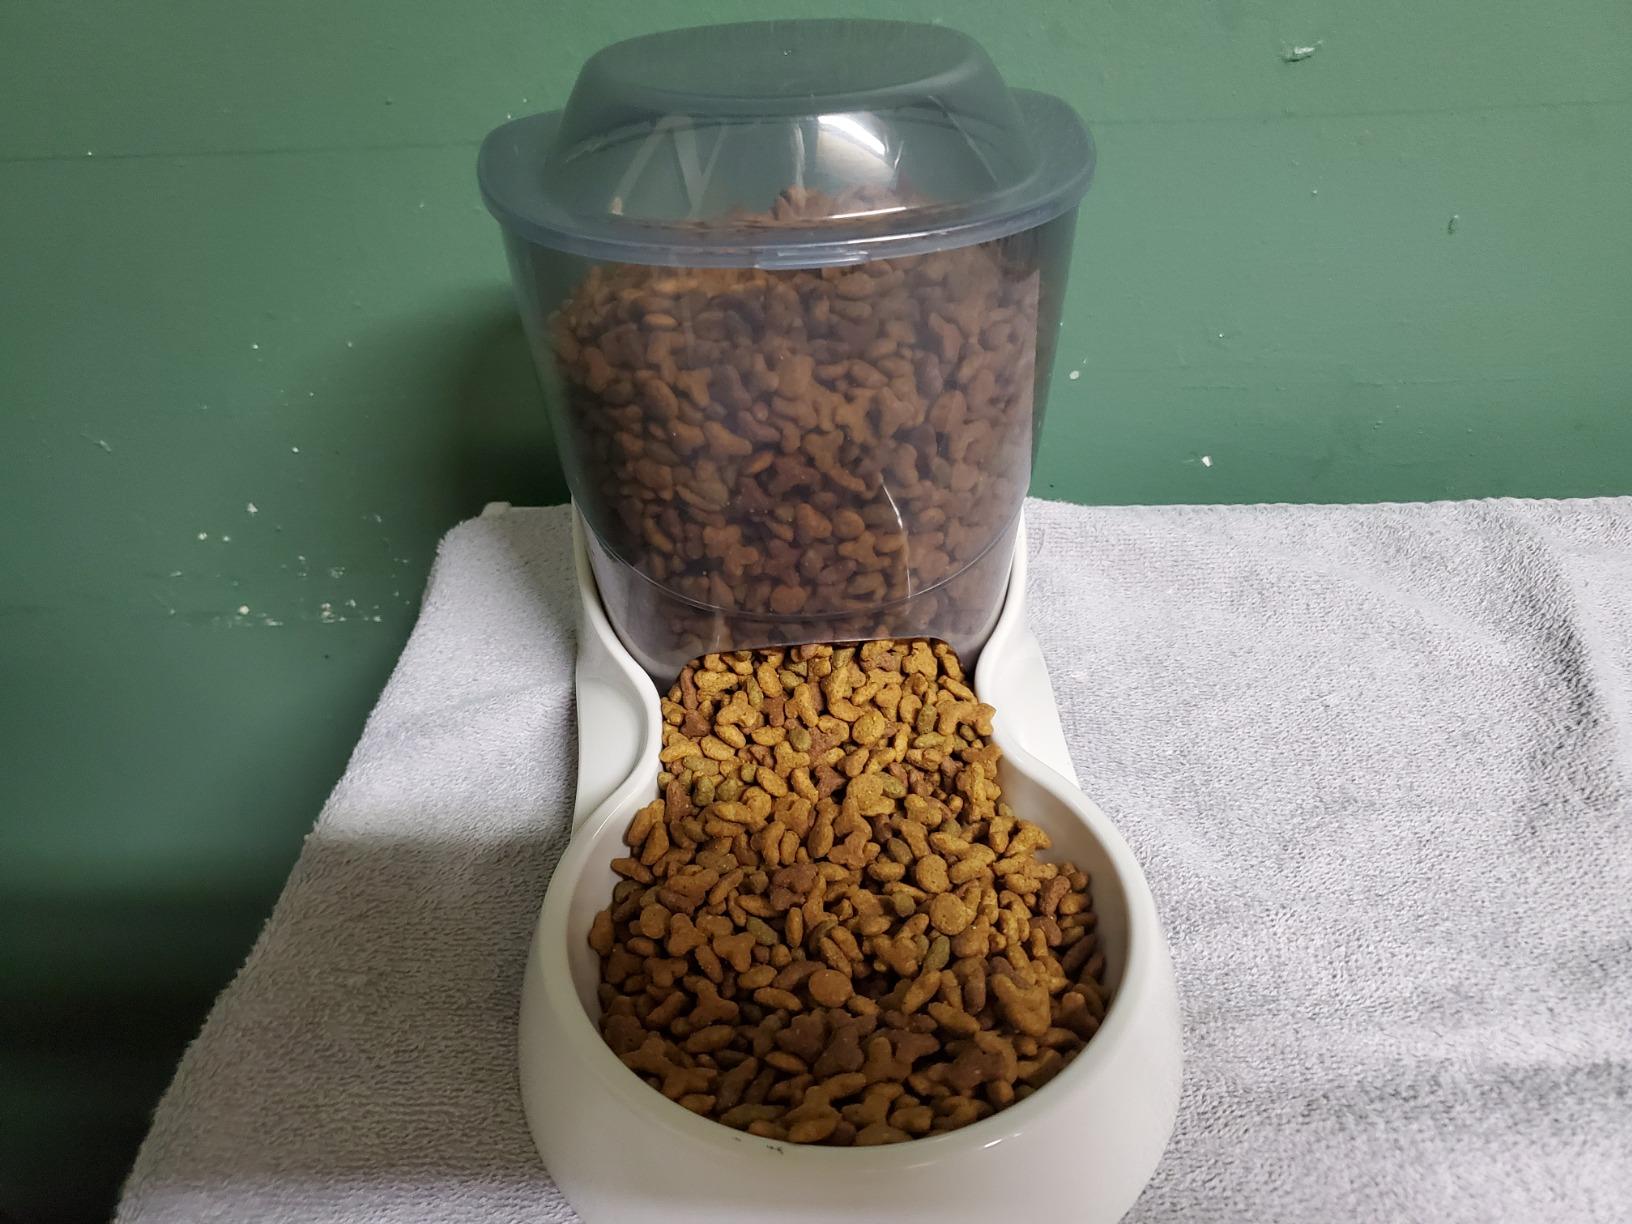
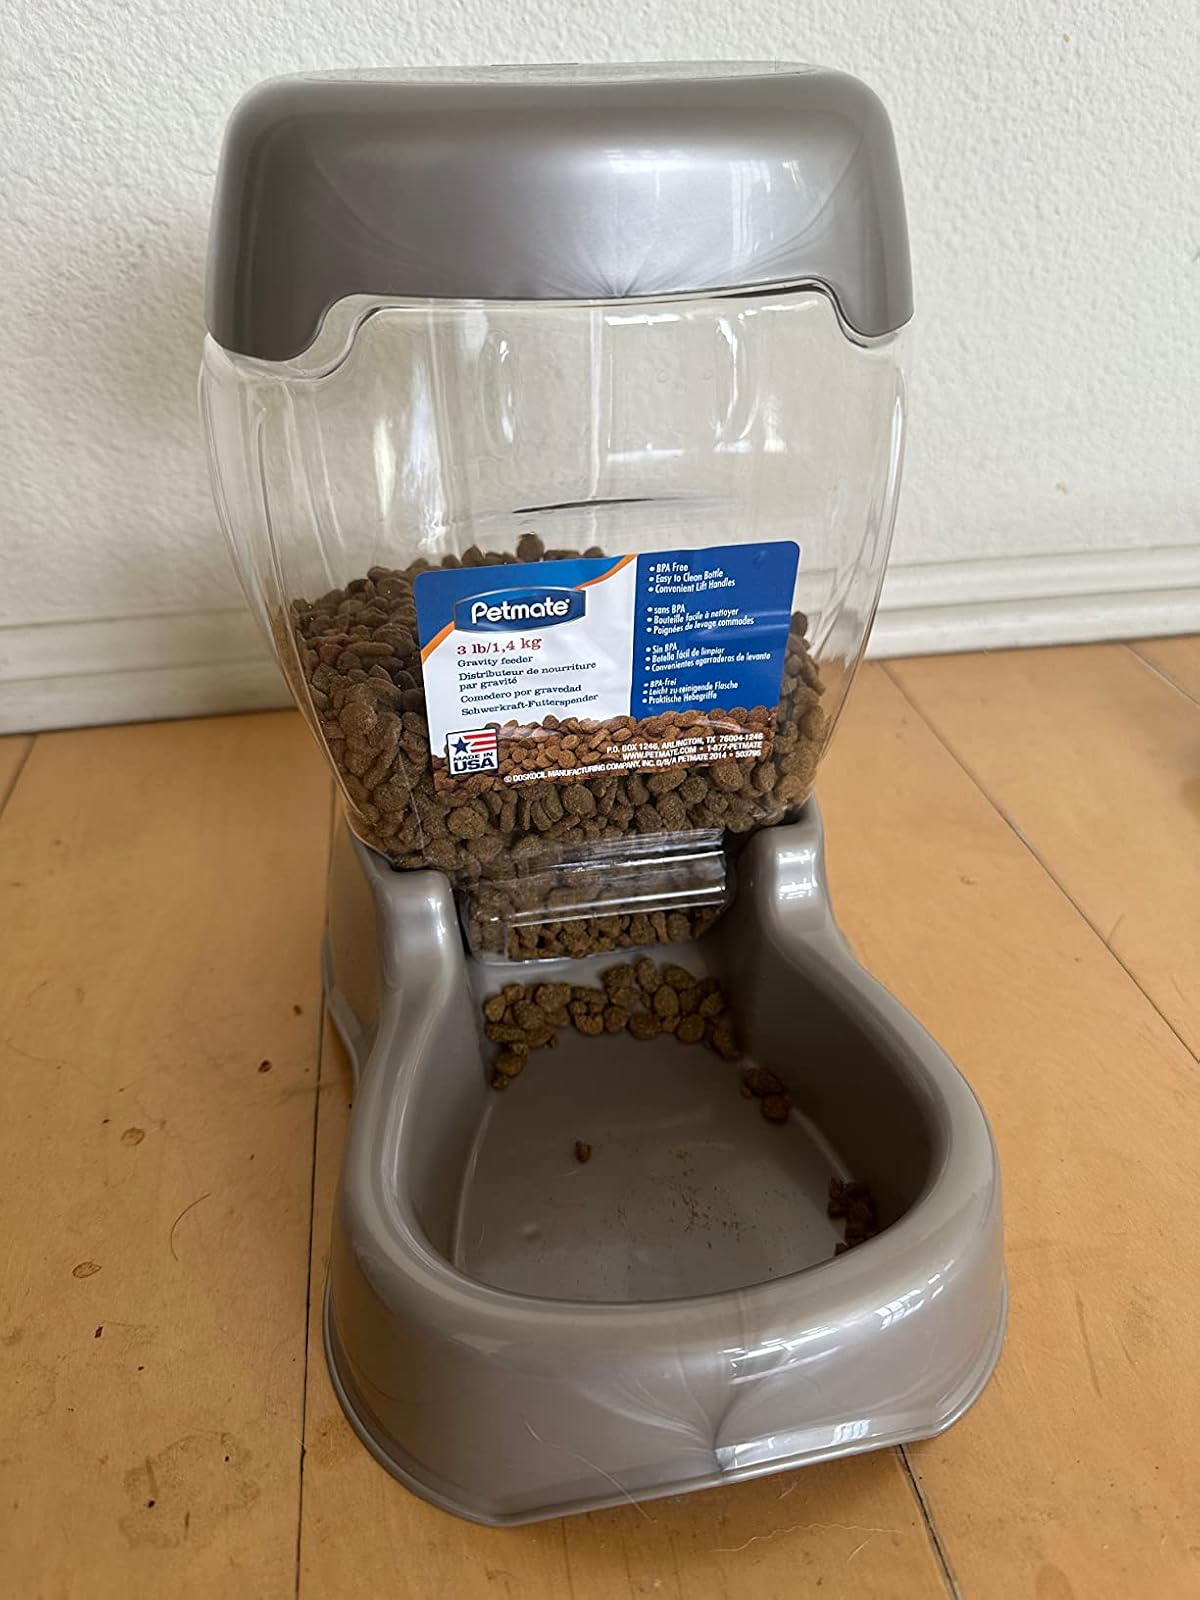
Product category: items_feeder
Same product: no